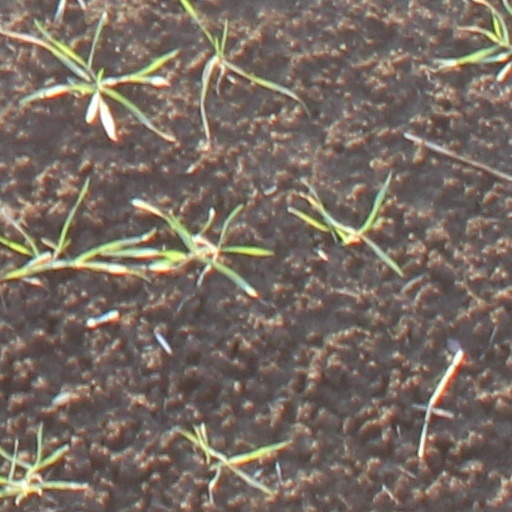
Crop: wheat